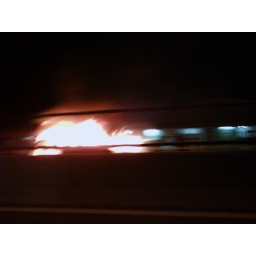
fireball on the LDP highway at 2:30AM. car on fire; framework left. don't know how long its been in flames...